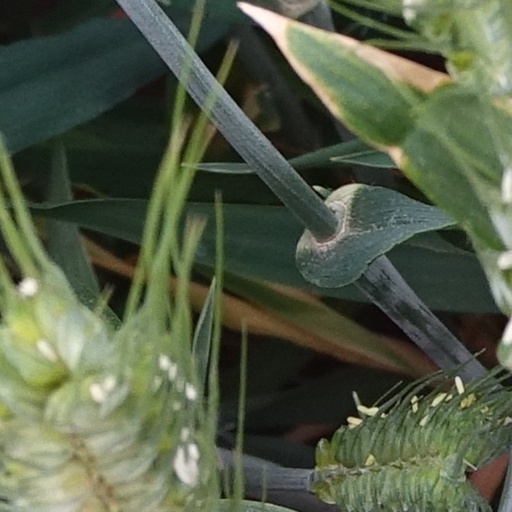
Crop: wheat